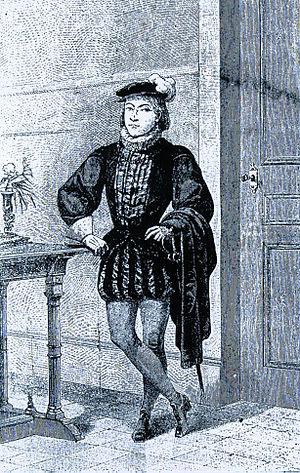
L'art de la conversation, considéré comme l'un des fleurons de la culture classique française, désigne une pratique développée en France aux XVIIᵉ et XVIIIᵉ siècles, devenue un spectacle pour toute l'Europe et caractérisée par la recherche d'une dimension esthétique et hédoniste dans les échanges mondains. Dans les ouvrages traitant de l'art de la conversation dans la France classique, les auteurs ne délimitent pas cet art protéiforme dans ses formes ou ses codes. L'expression concerne originellement la conversation mondaine, mais ses pratiques et ses valeurs se sont répandues dans l'ensemble de la société cultivée, ont eu une influence importante dans la littérature, et le terme désigne plus généralement un art littéraire au sens classique de ce terme.
François de Sales, né le 21 août 1567 au château de Sales près de Thorens-Glières en Savoie et décédé le 28 décembre 1622 à Lyon, est un prêtre catholique savoyard. Nommé évêque de Genève, il ne put jamais prendre possession de son siège devenu la « Rome des calvinistes », et resta en résidence à Annecy. Proclamé saint et docteur de l'Église il est liturgiquement commémoré le 24 janvier.